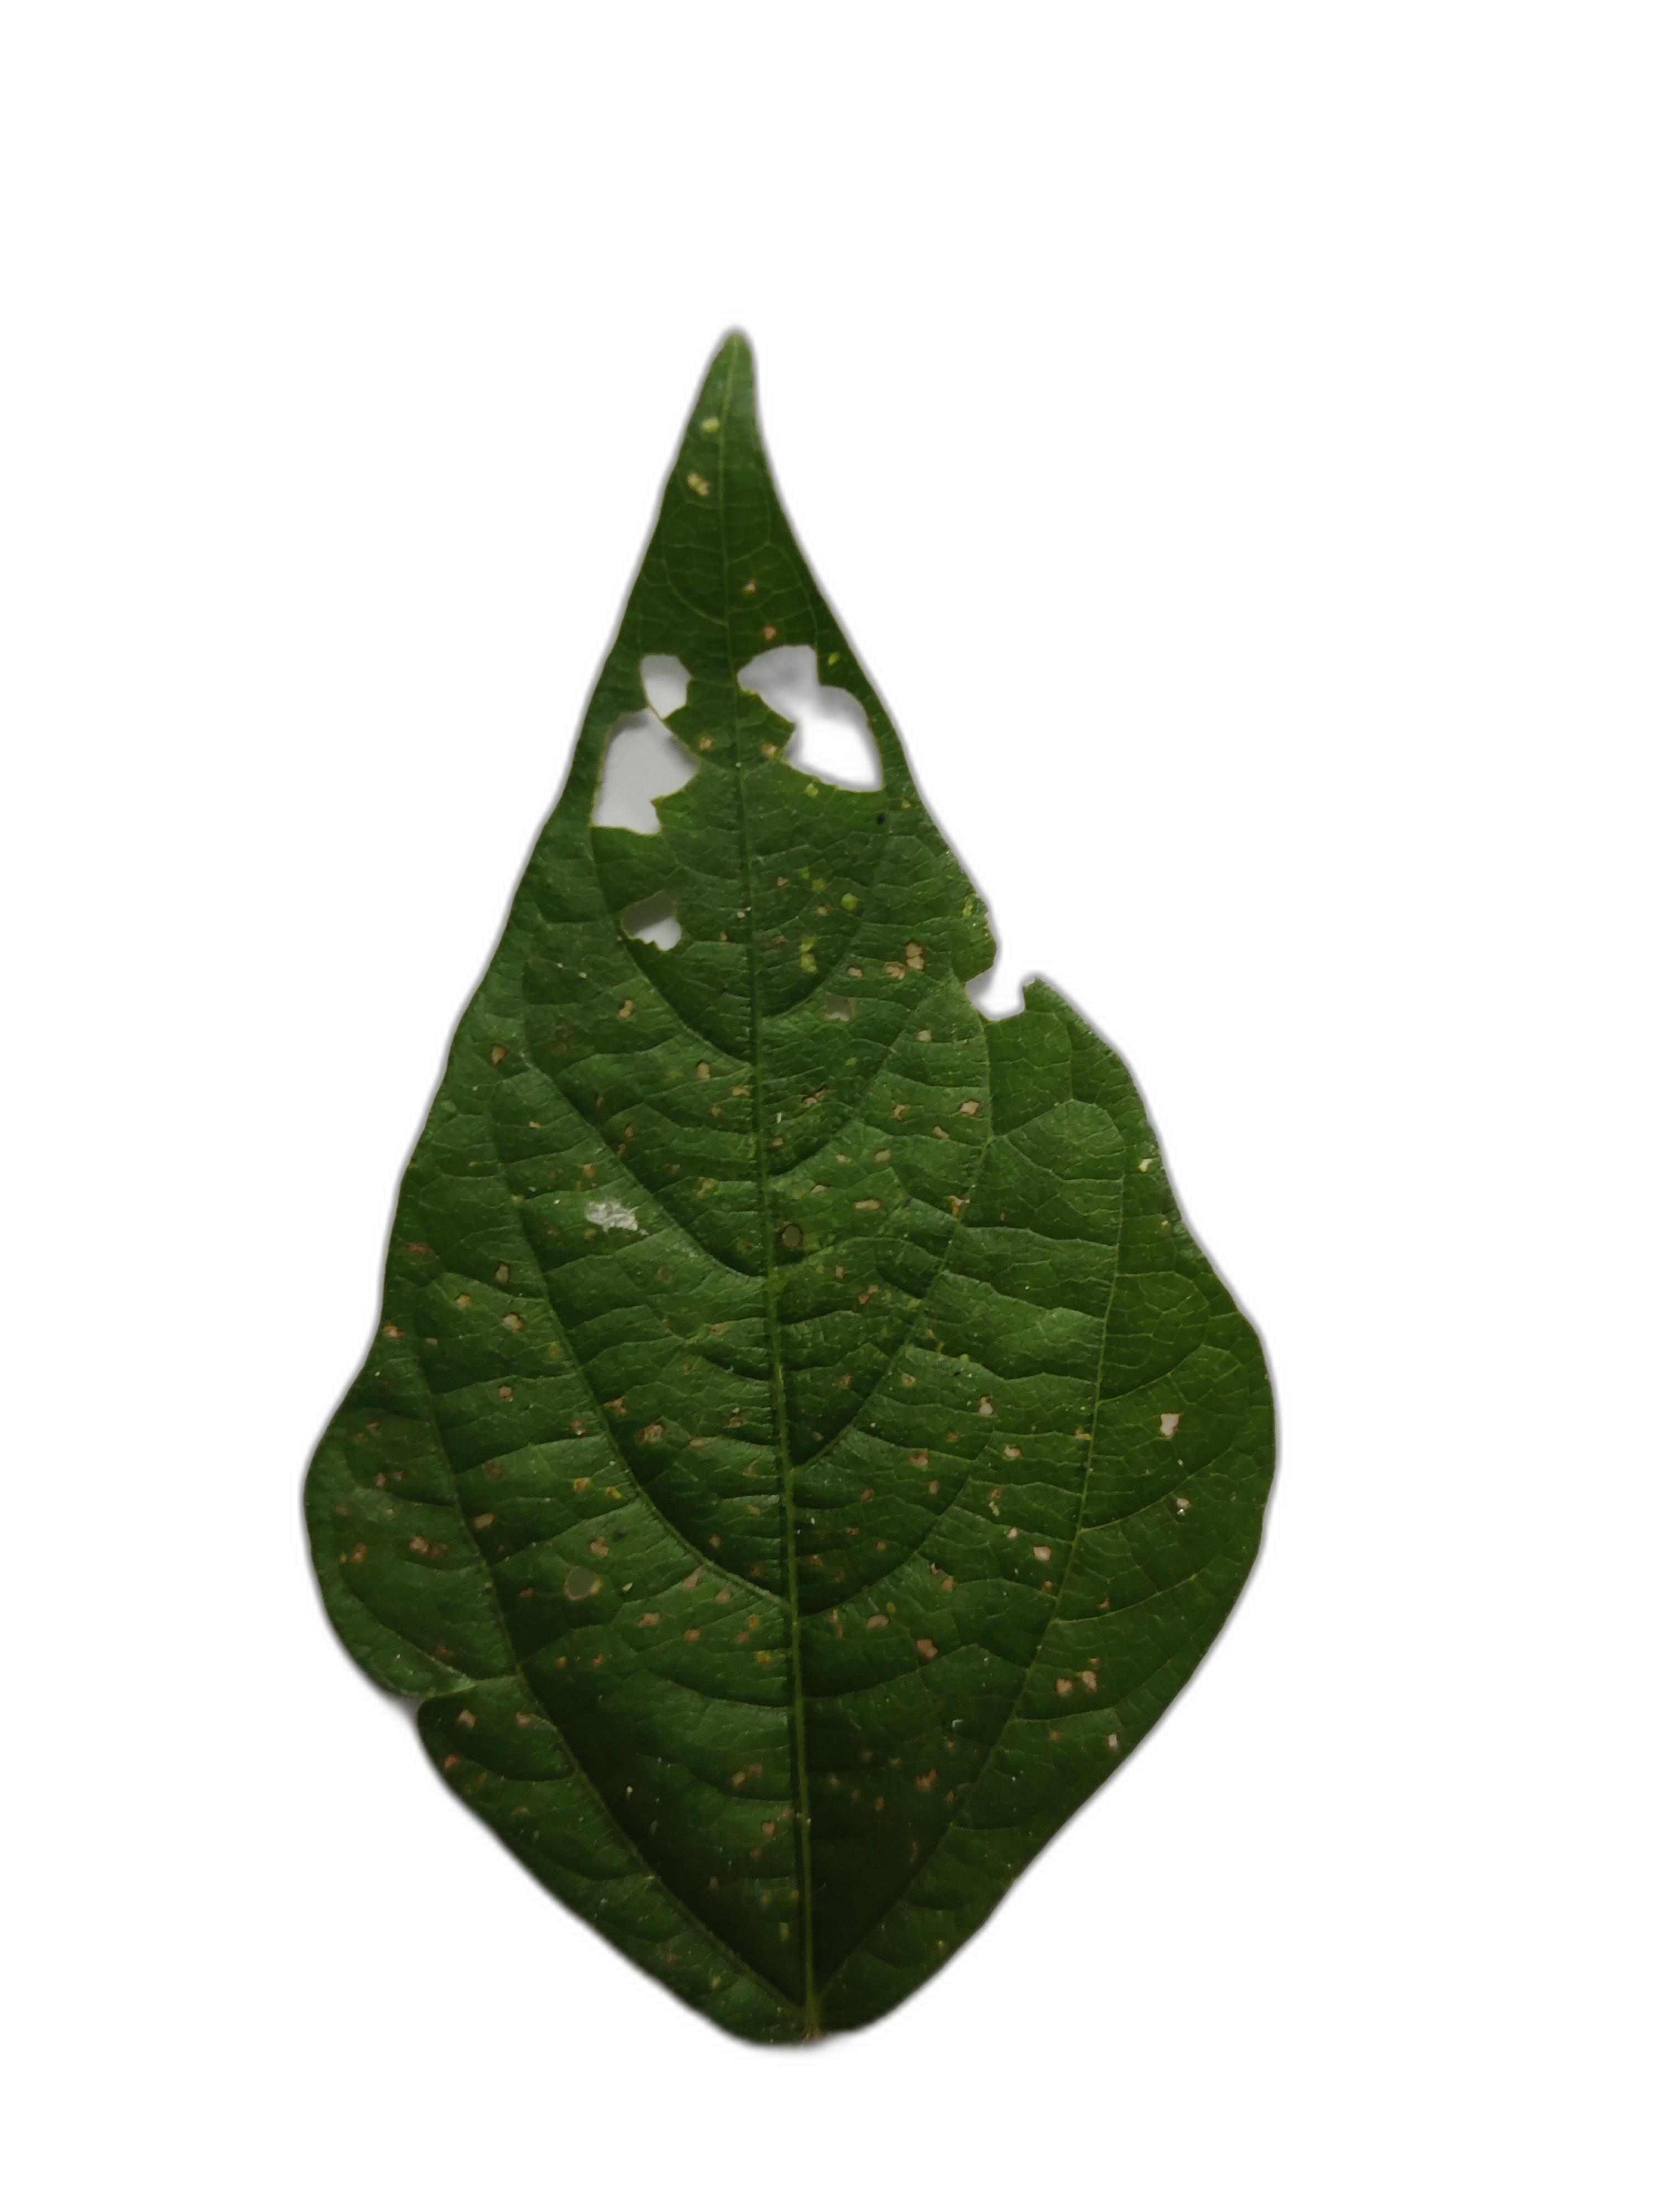
Label: Cercospora leaf spot